New England Southern Railroad

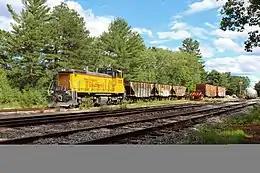
The New England Southern yard at Canterbury, NH. August 7, 2016. Rick Kfoury photo.

Currently, the New England Southern operates under Vermont Rail Systems and regularly only on the state-owned White Mountain Branch in central New Hampshire. The railroad's sole interchange point is with Pan Am Railways at Concord, from which loaded cars come inbound and empties depart.